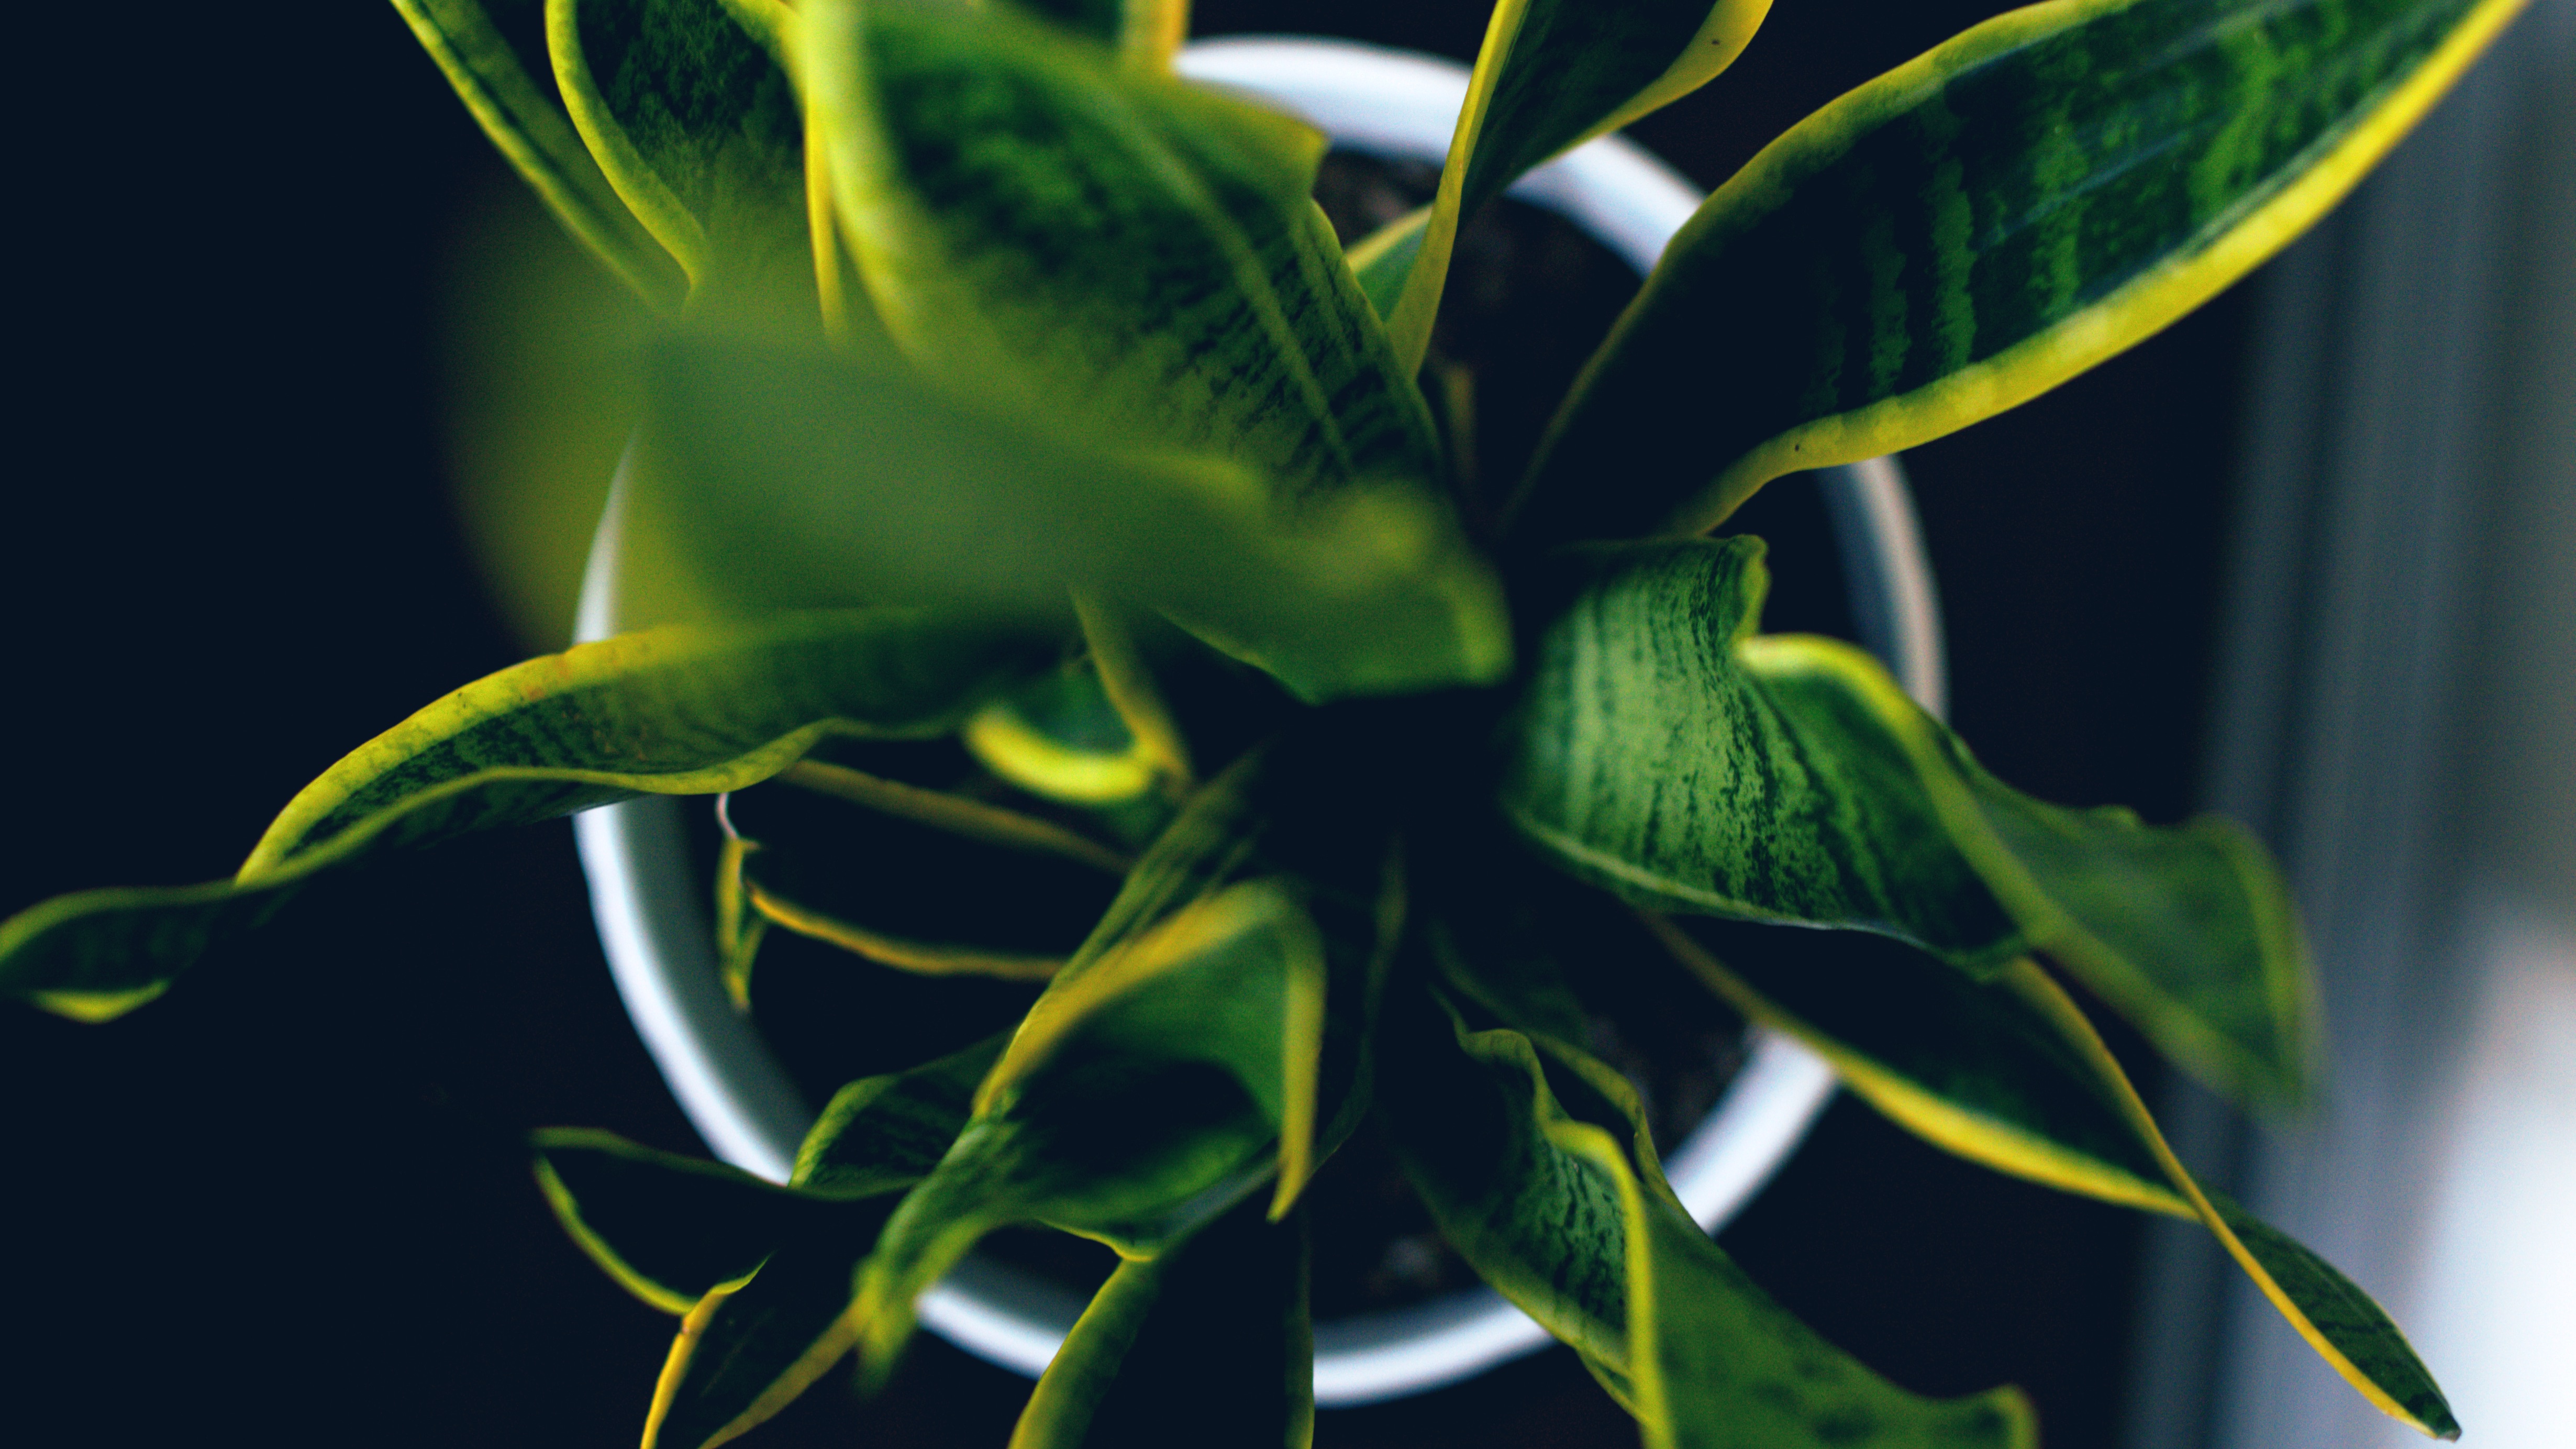
branch, light, plant, sunlight, leaf, flower, green, botany, flora, shrub, macro photography, flowering plant, dendrobium, plant stem, land plant